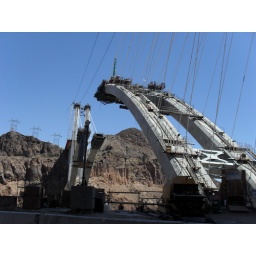
Photo taken from the car on I-93...we were stuck in road construction traffic for an hour.